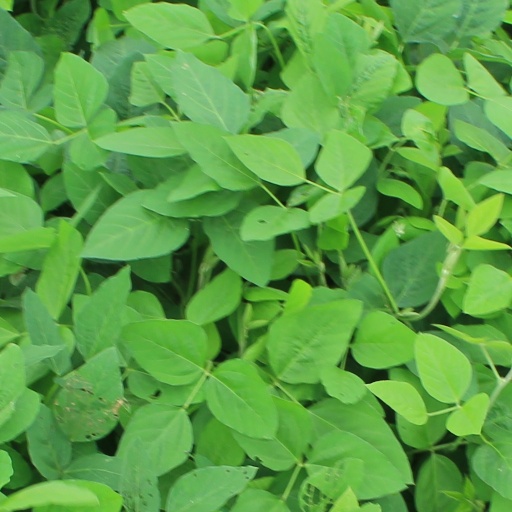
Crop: soybean